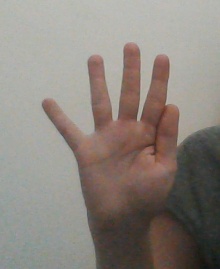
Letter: sheen